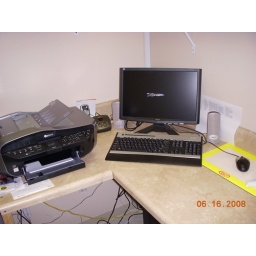
office computer, all in one machine, phone